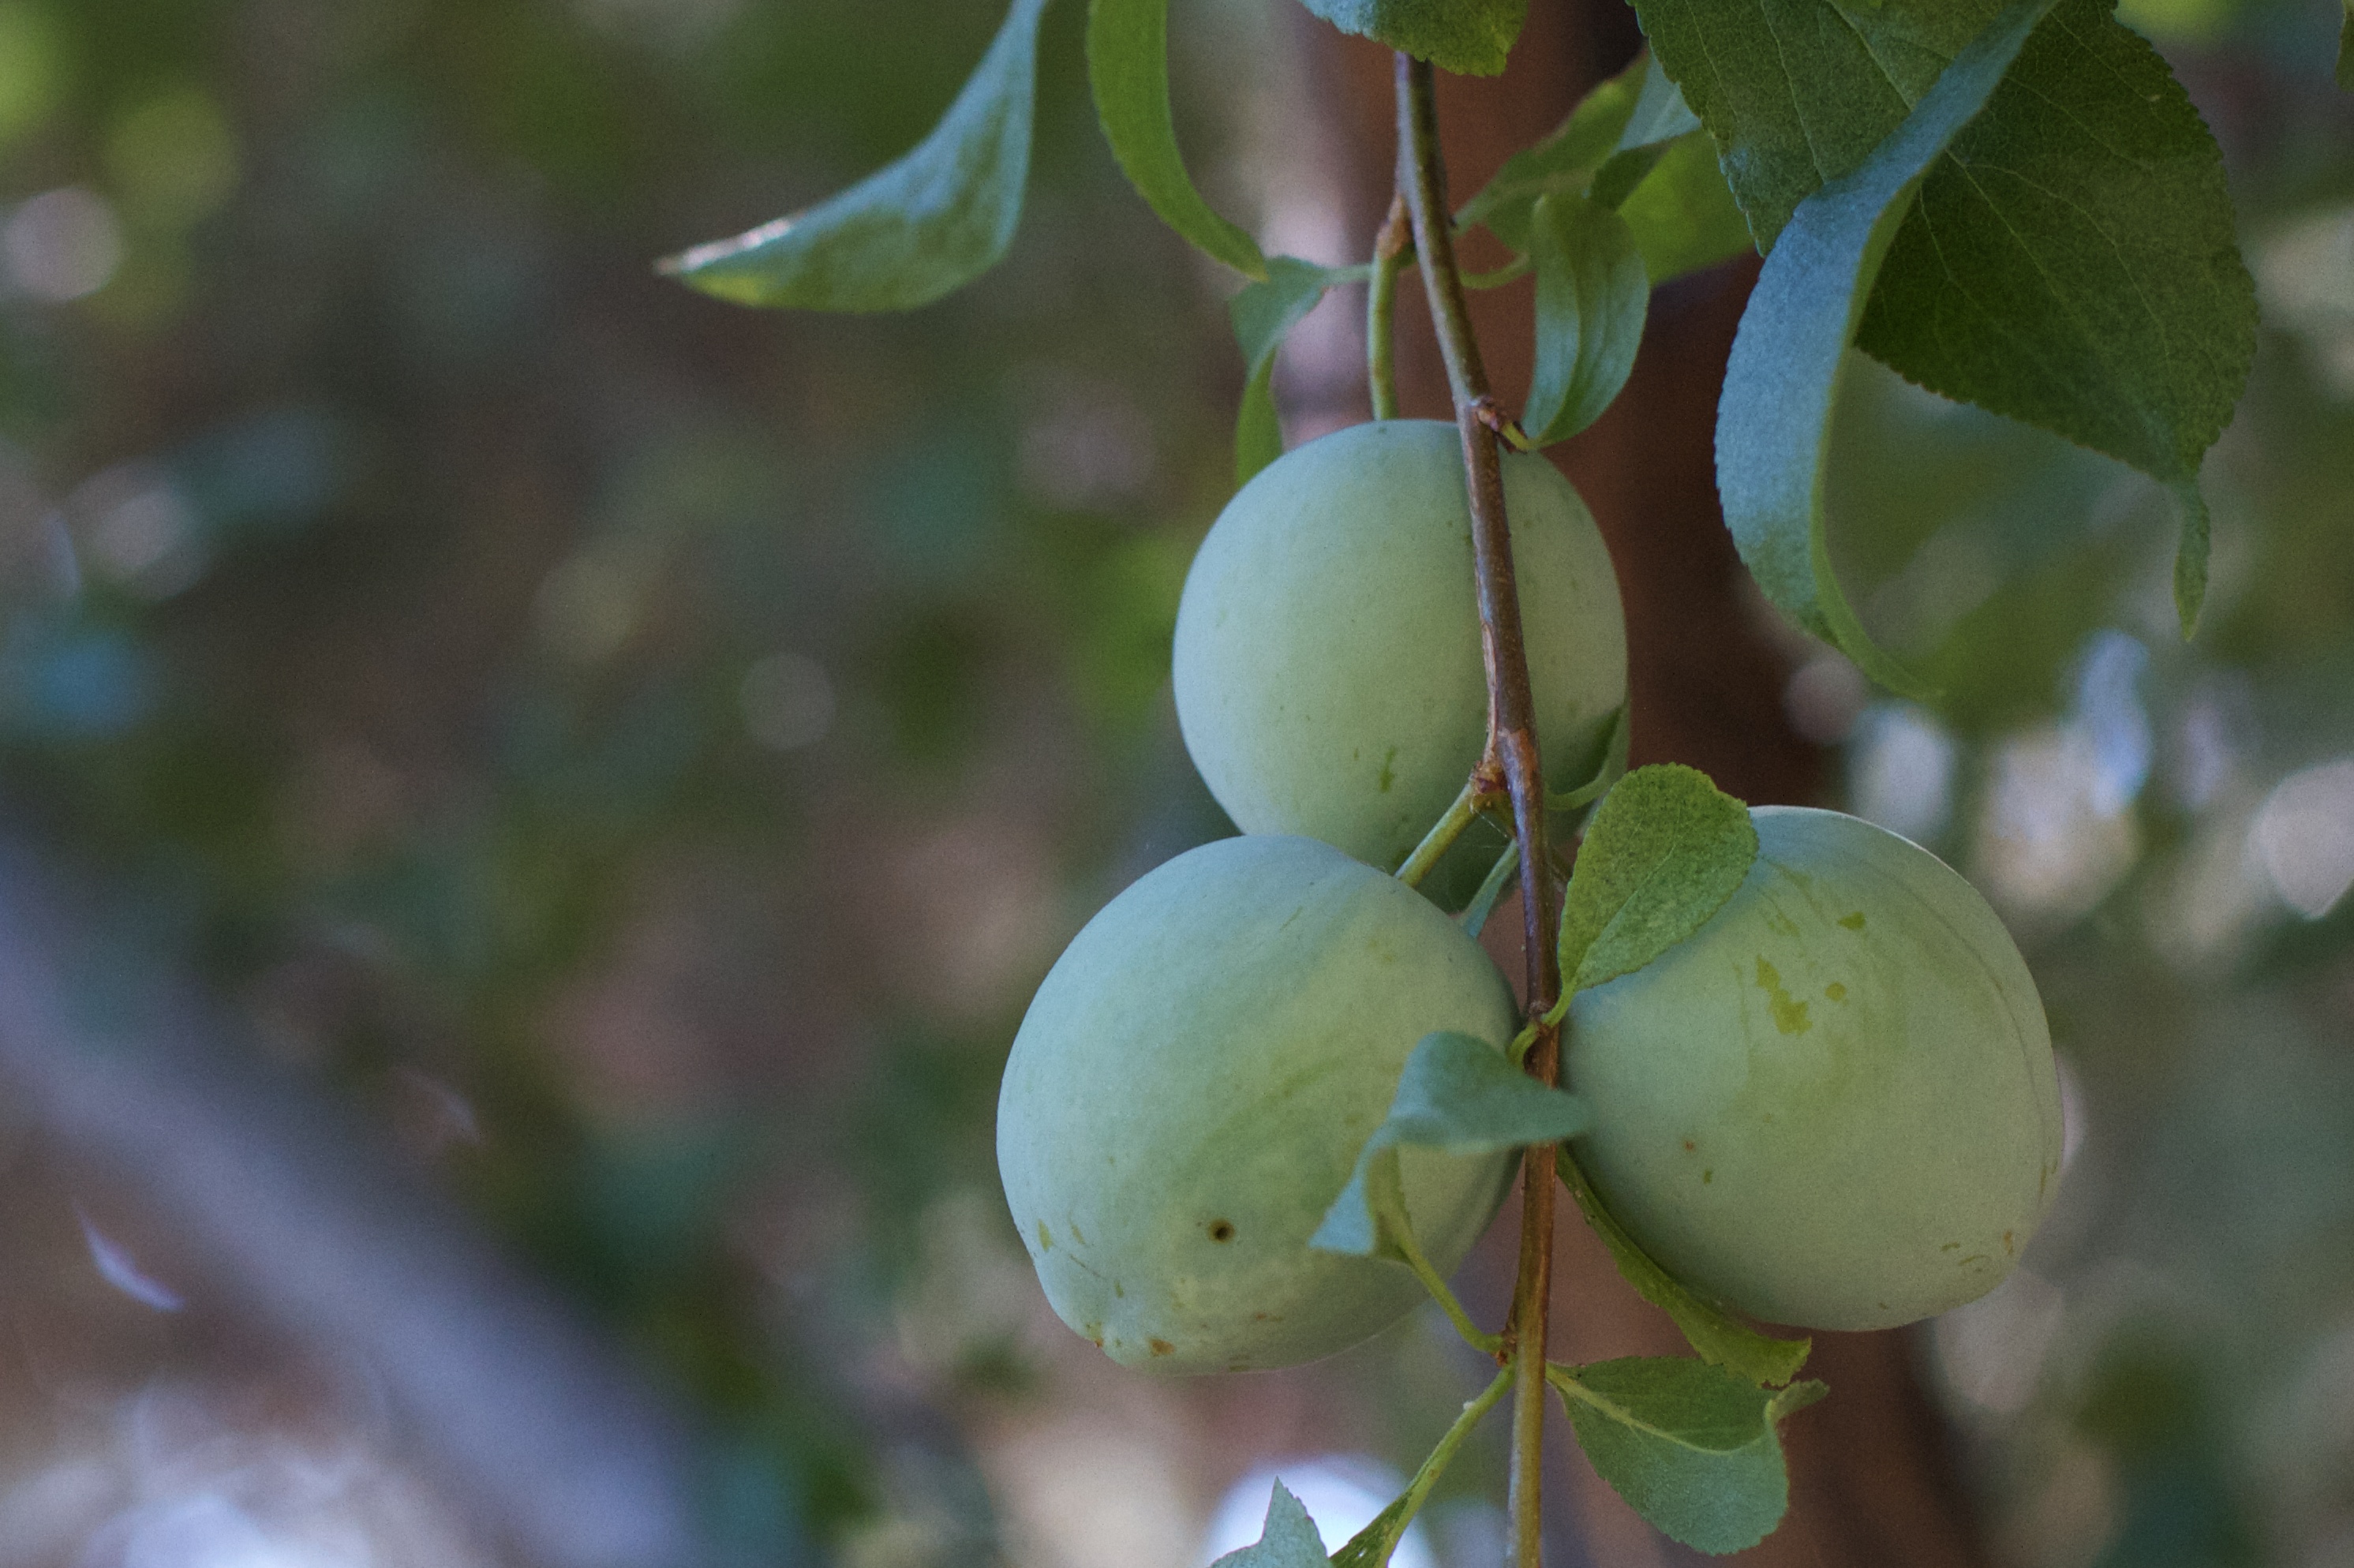
tree, nature, branch, blossom, plant, fruit, sunlight, leaf, flower, food, green, produce, botany, flora, shrub, macro photography, flowering plant, woody plant, land plant